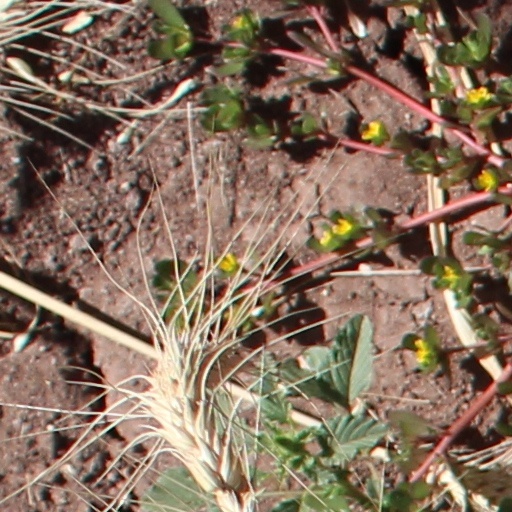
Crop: wheat